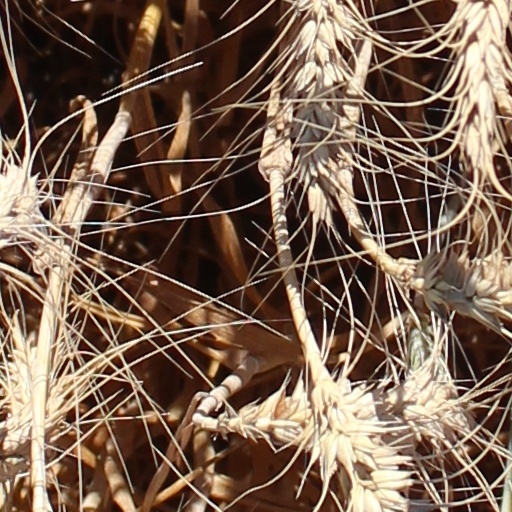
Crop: wheat